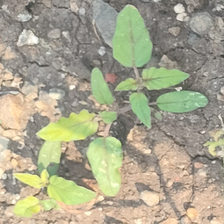
Weed species: Punarnava _(Boerhaavia diffusa)